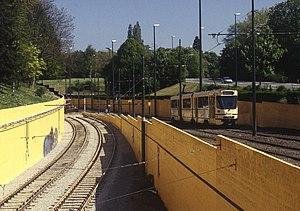
La ligne fut créée le 27 avril 1935 afin de desservir l'Exposition universelle de 1935. Dès sa mise en service, le reliait déjà le Plateau du Heysel à Forest, en empruntant notamment l'avenue de Meysse, l'avenue des Croix de Feu, la chaussée de Vilvorde, le pont Van Praet, la rue Gallait, la place Liedts, la place Rogier, les boulevards du centre, la gare du Midi, l'avenue Fonsny, l'avenue Van Volxem et enfin la chaussée de Bruxelles.
Le tramway de Bruxelles est un système de transport en commun, composé de dix-huit lignes, d’une longueur totale de 215 kilomètres, qui fonctionne en Région de Bruxelles-Capitale, depuis le 1ᵉʳ mai 1869, située en Belgique. Certaines de ces lignes empruntent le prémétro de Bruxelles.